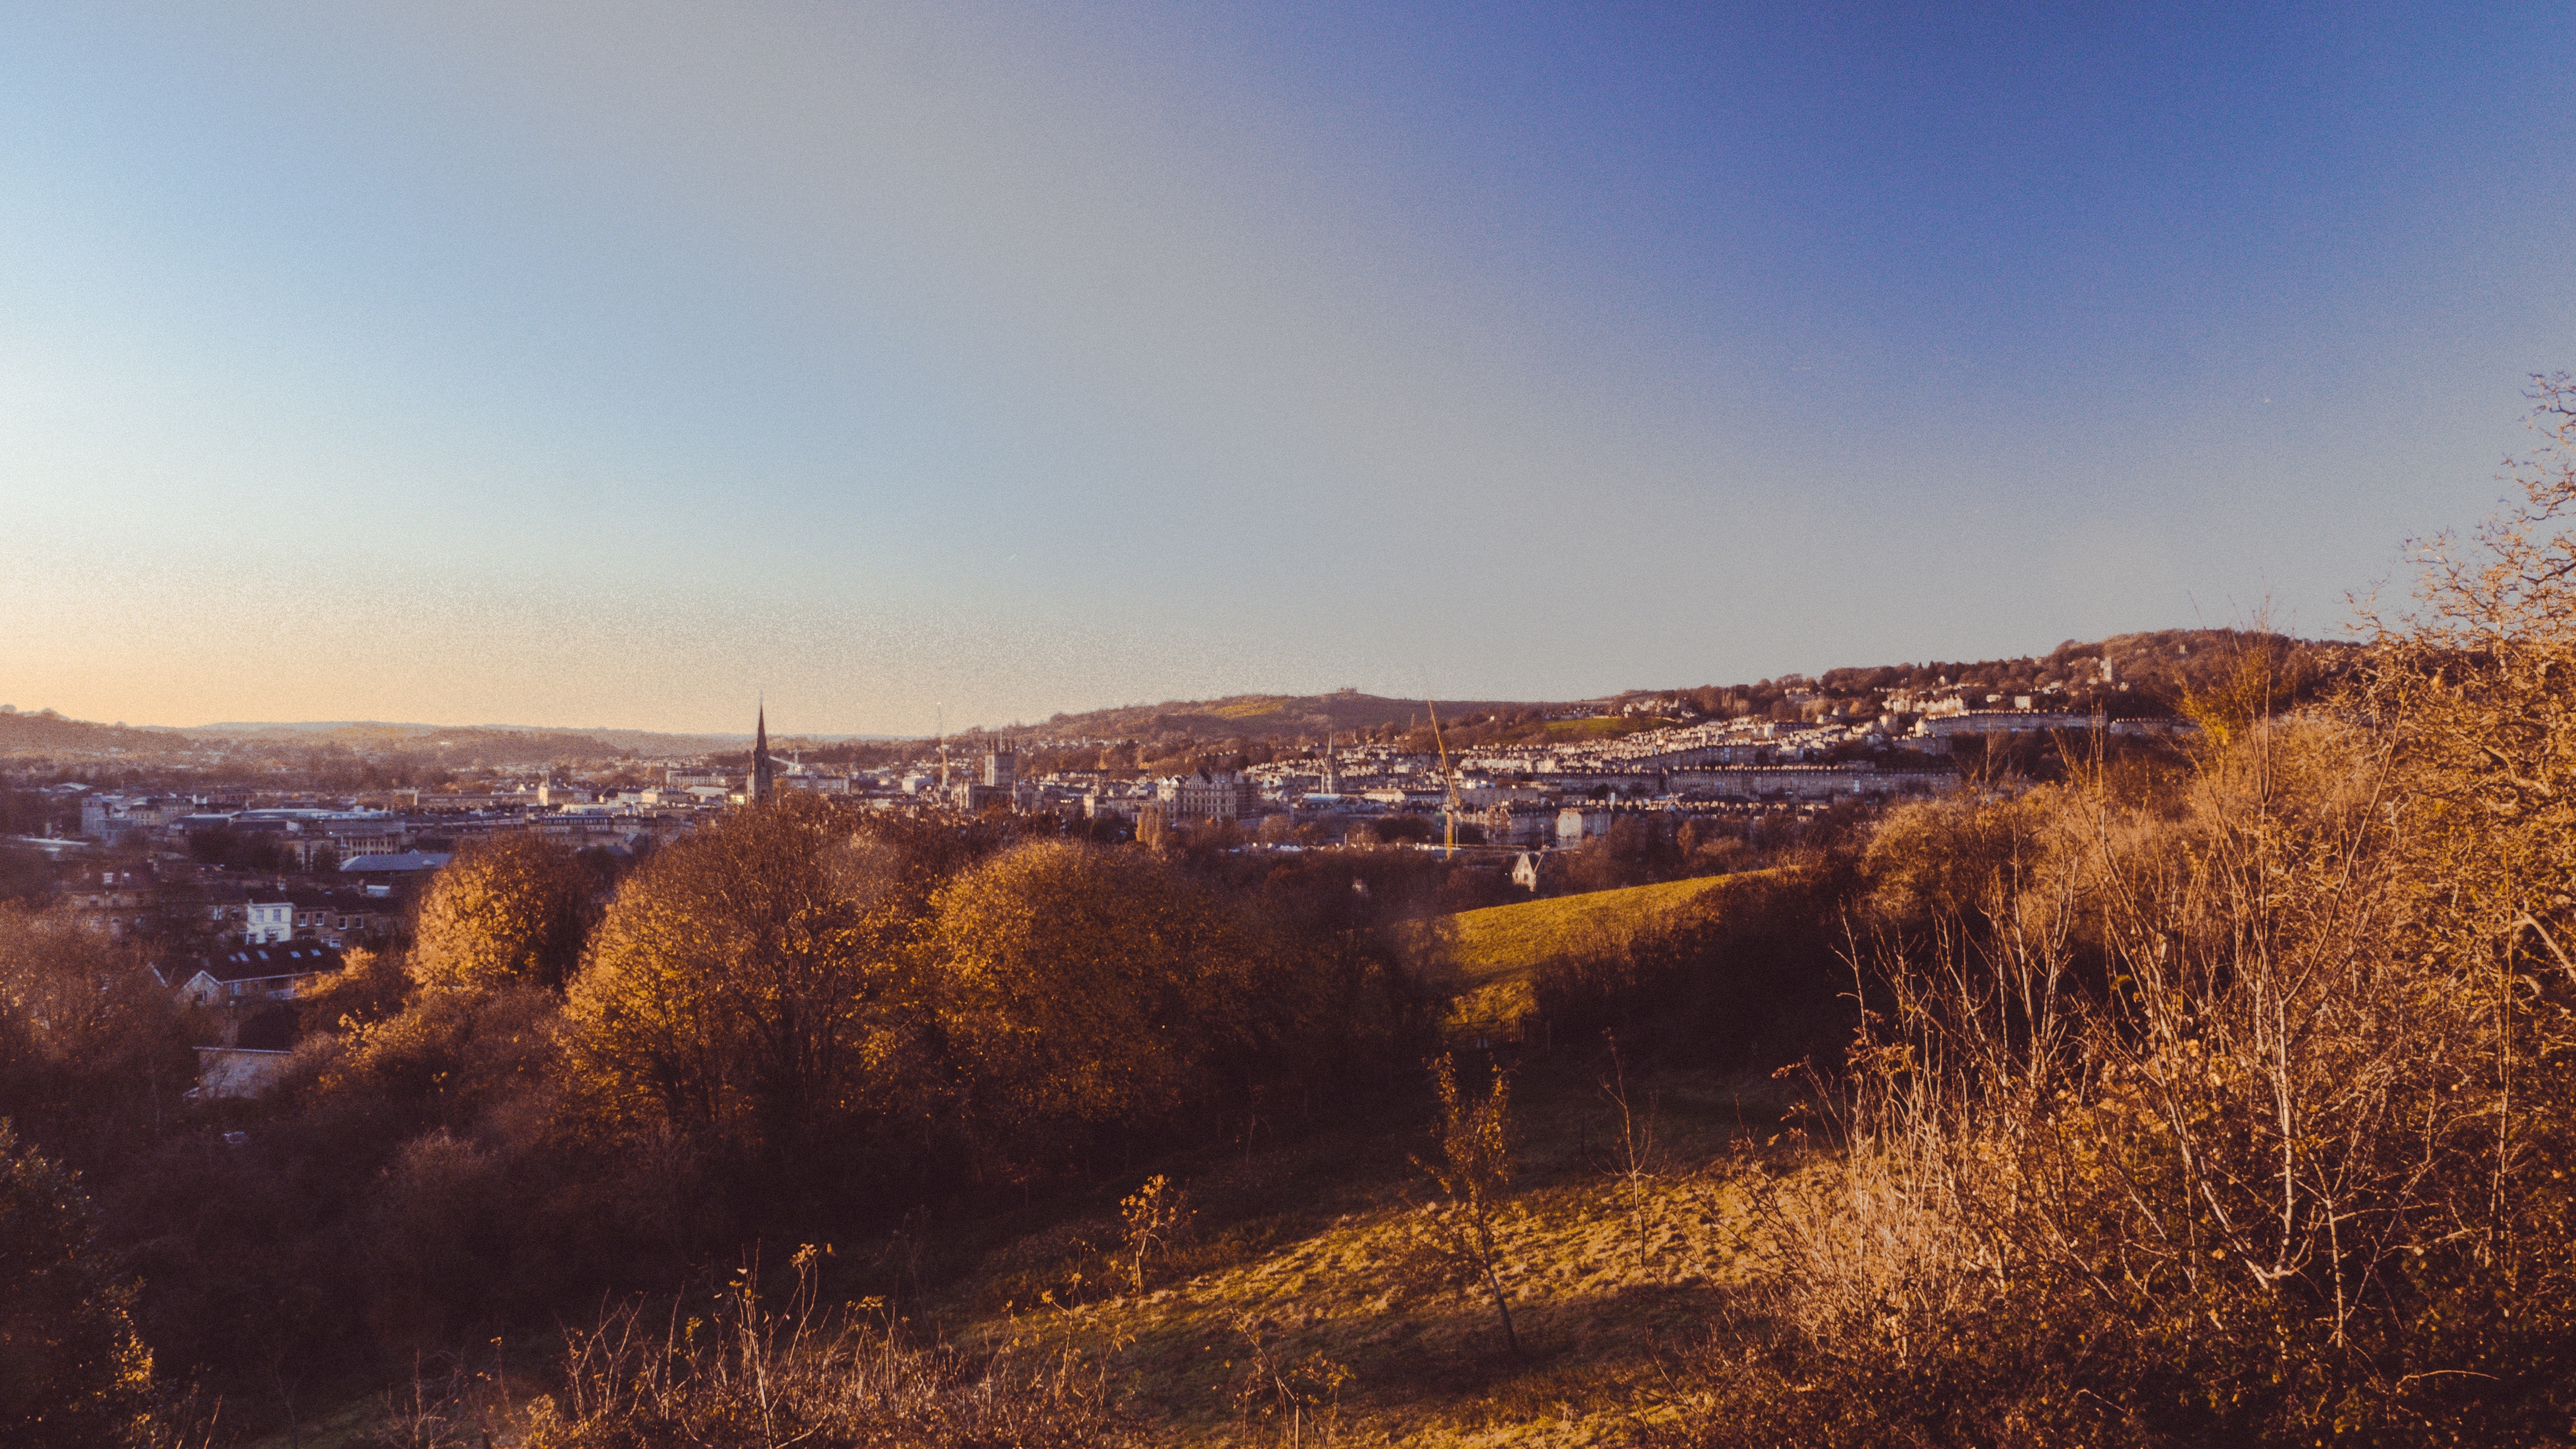
landscape, tree, nature, rock, wilderness, mountain, snow, winter, cloud, sky, sunrise, sunset, prairie, sunlight, morning, hill, dawn, valley, dusk, evening, autumn, season, plateau, rural area, natural environment, geographical feature, atmospheric phenomenon, mountainous landforms